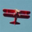
Label: airplane